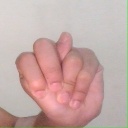
अक्षर: न